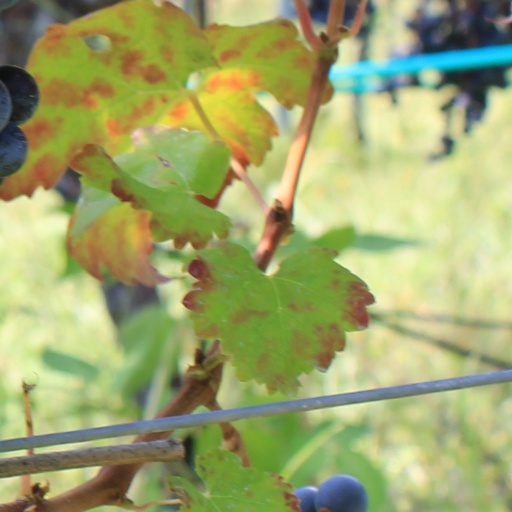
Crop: grape